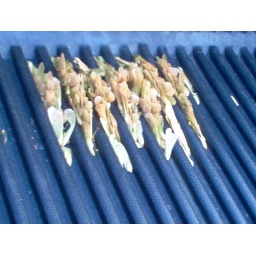
These were in the bed of my truck after I had been doing about 90mph.